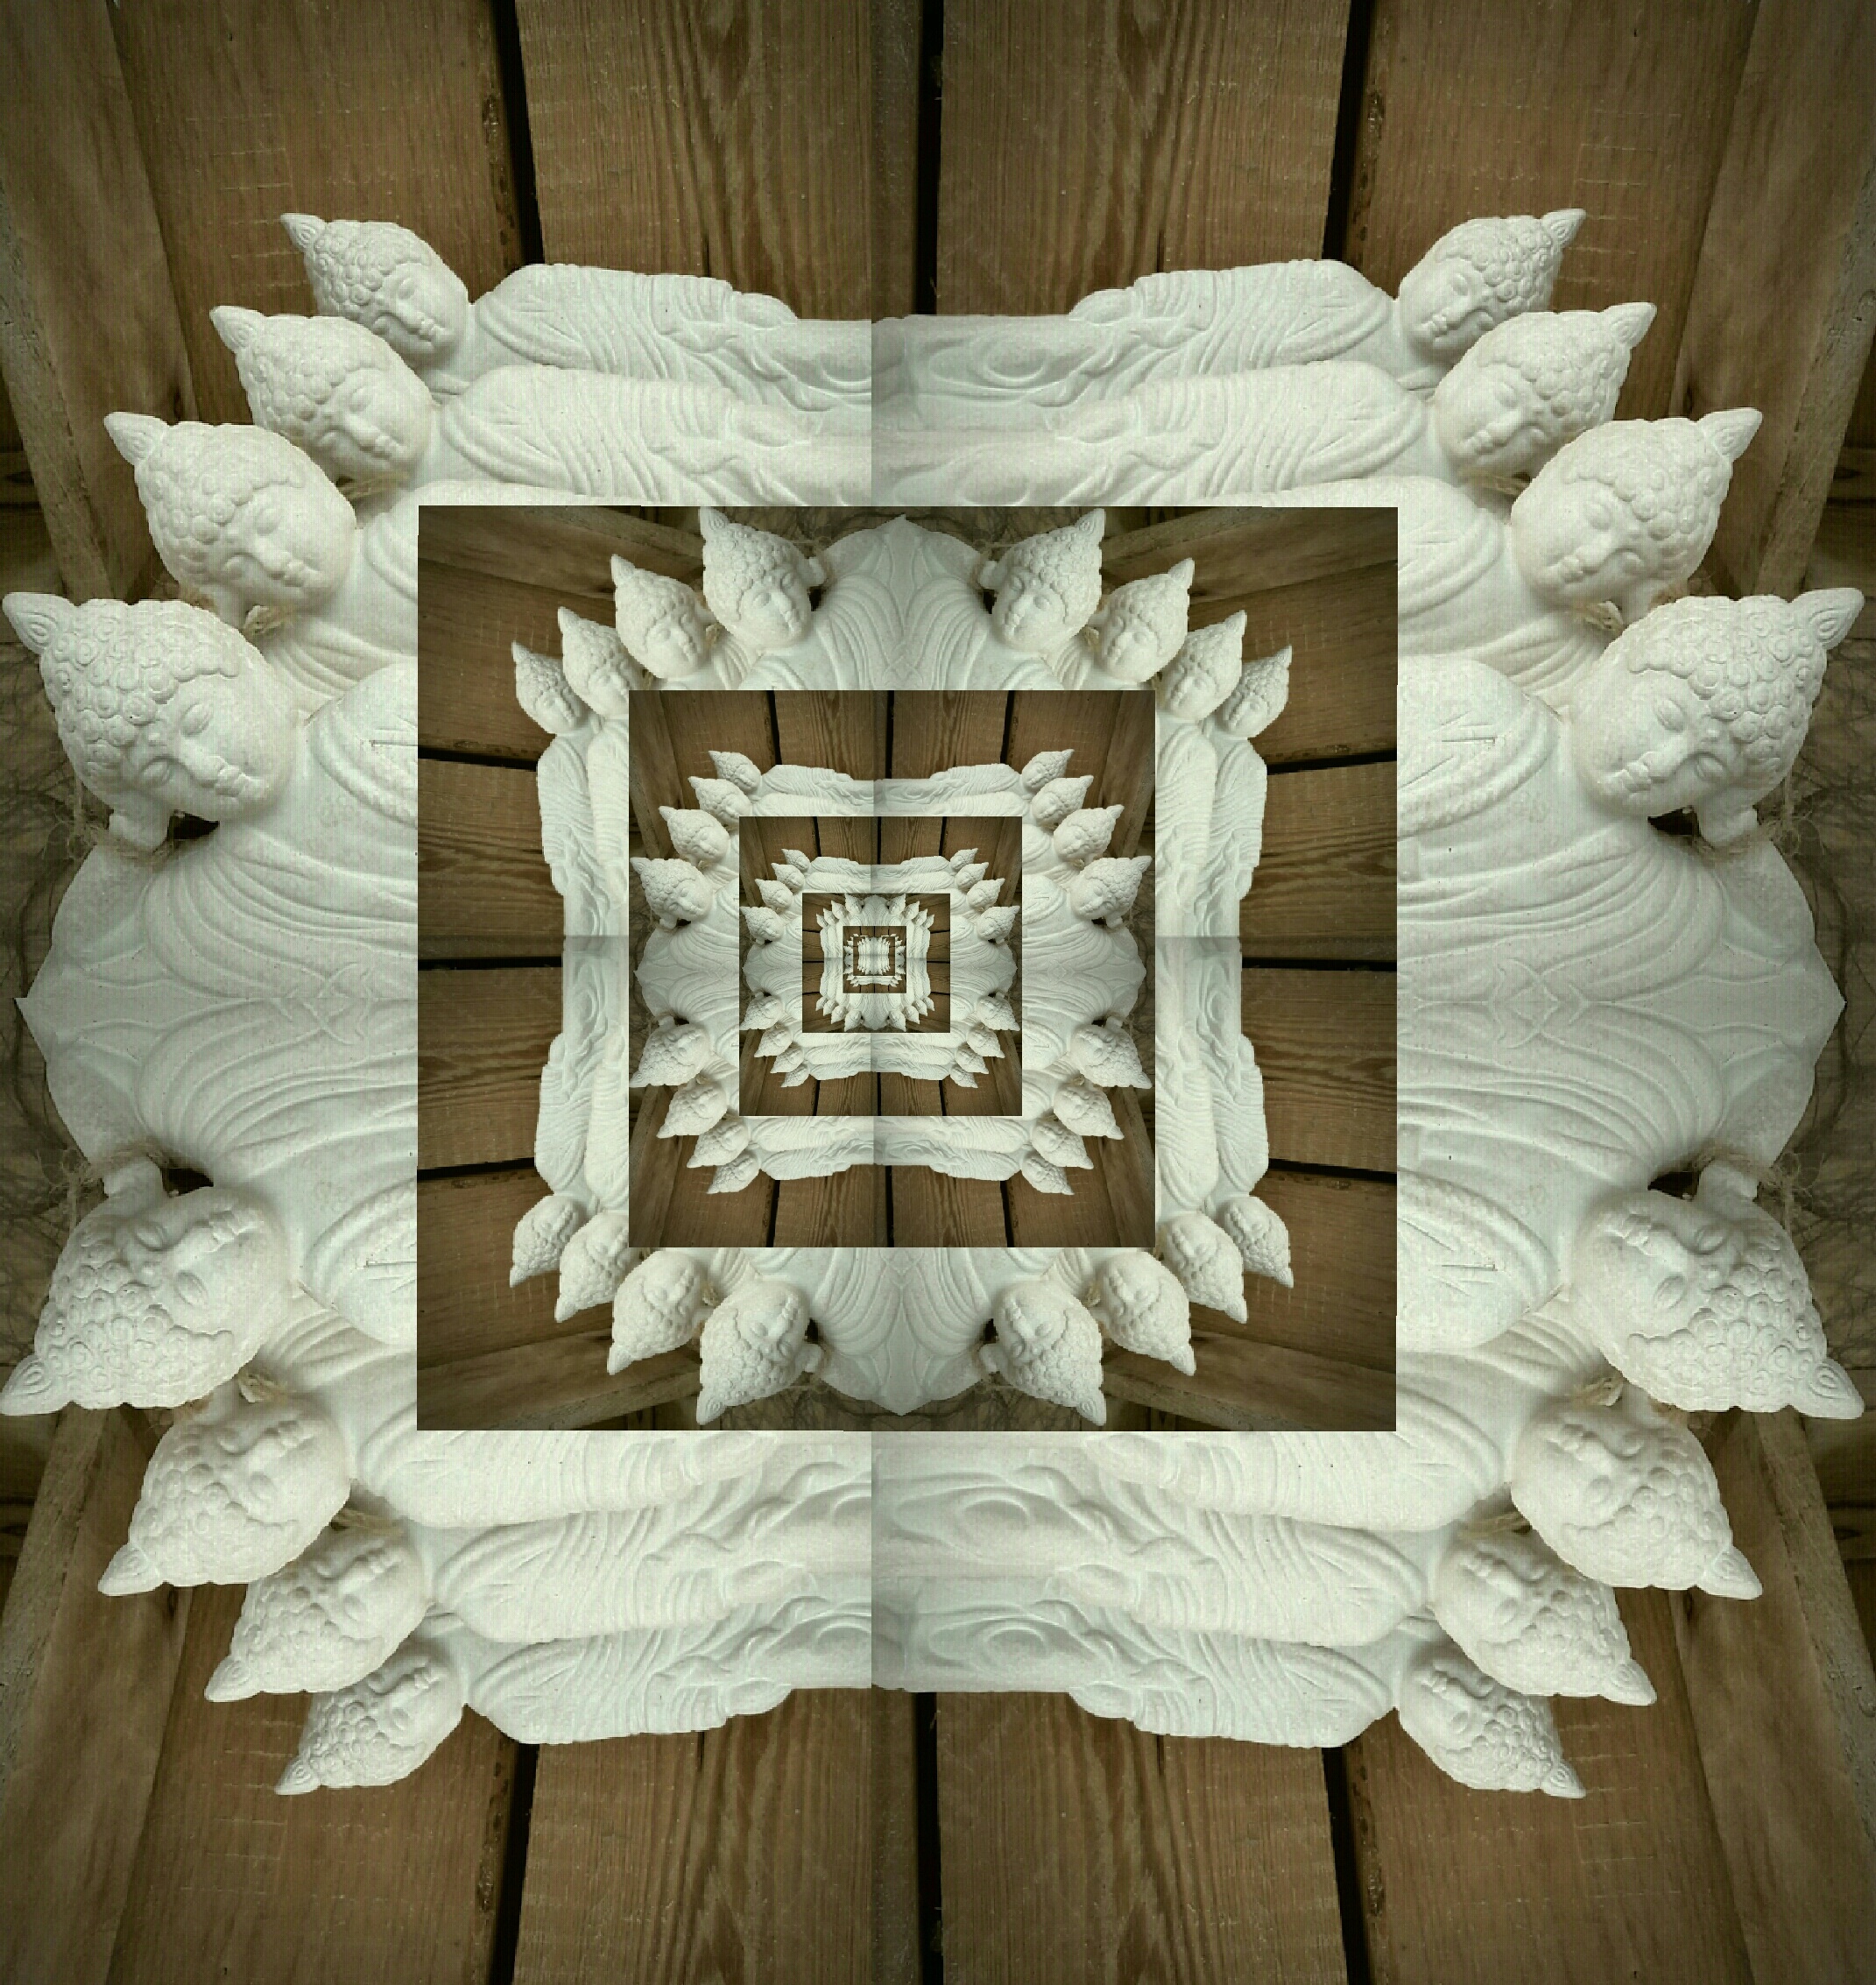
wood, white, furniture, material, textile, sculpture, art, meditation, buddha, picture frame, carving, buddhas, lying, mirroring, into each other, fern stlich